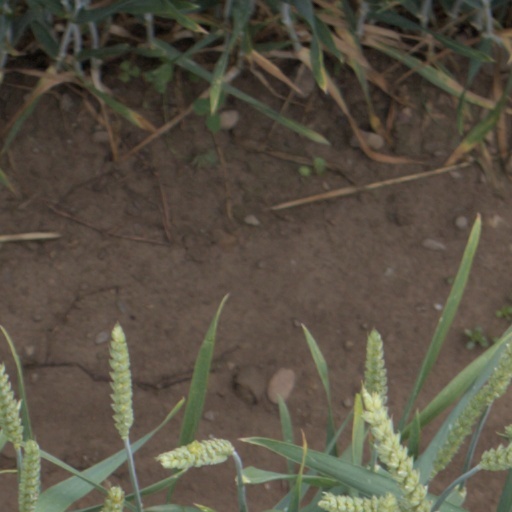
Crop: wheat